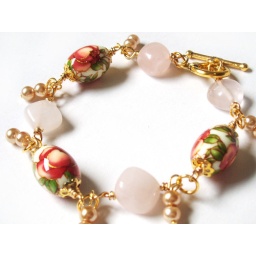
comes with matching earrings. tensha beads, rose quartz and glass pearls handmade by me!